Climate change in Wisconsin

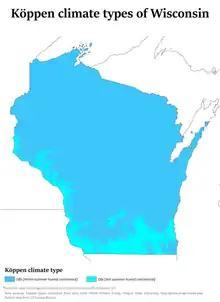
Köppen climate types in Wisconsin showing most of the state to be warm-summer humid continental.

Climate change in Wisconsin encompasses the effects of climate change attributed to man-made increases in atmospheric carbon dioxide, in the U.S. state of Wisconsin including the environmental, economic, and social impacts.